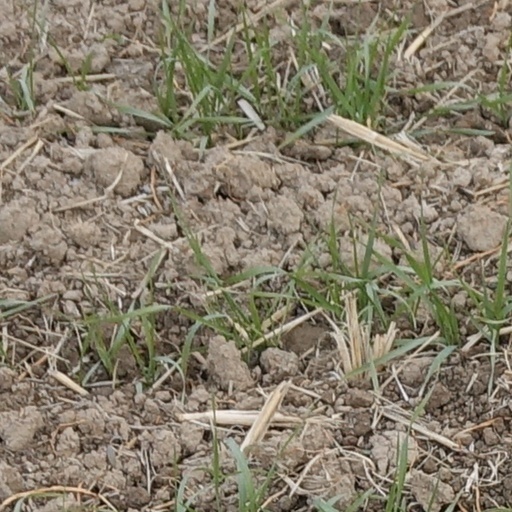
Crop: wheat